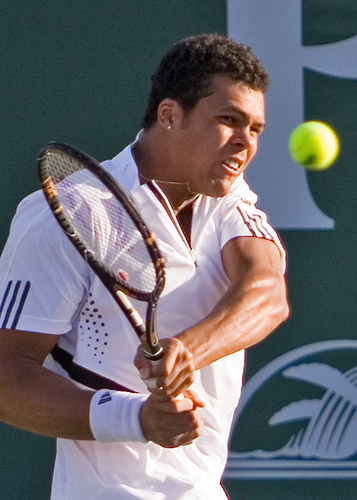
người đàn ông áo trắng đang chơi tennis trên sân